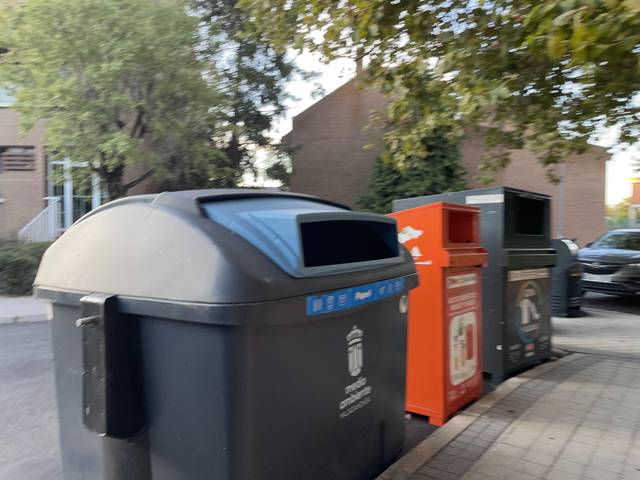
Region: Spain
Coordinates: 40.471, -3.881